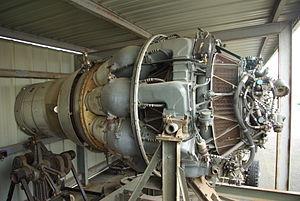
Un turboréacteur Hispano-Suiza Verdon motorisant le Dassault Mystère IV, exposé au musée des ailes anciennes à Toulouse.
Le Rolls-Royce RB.44 Tay était un turboréacteur britannique des années 1940, une version agrandie du Rolls-Royce Nene conçu à la demande du constructeur américain Pratt & Whitney. Il ne fut jamais utilisé par un quelconque avion britannique, mais son concept fut construit sous licence aux États-Unis sous la désignation de J48, et fut construit par Hispano-Suiza sous la désignation de « Verdon ».